Kedarnath

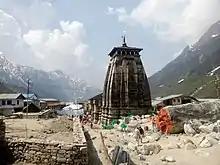
The Kedarnath Temple and the huge rock behind it in the aftermath of the flood

On 16 June 2013, at approximately 7:30 P.M., a landslide occurred near the Kedarnath Temple. On 17 June 2013 at approximately 6:40 a.m., water began to rush down from the Chorabari Tal or Gandhi Sarovar, bringing along with its flow, a huge amount of silt, rocks, and boulders. A large boulder got stuck behind the Kedarnath Temple, protecting it from the flood. The floodwater gushed on both sides of the temple, destroying everything in its path. Since it occurred in the middle of the pilgrimage season, the torrential rains, cloud bursts, and resulting flash floods nearly destroyed the town of Kedarnath. Thousands of people were killed, and thousands of others (mostly pilgrims) were reported missing or stranded due to landslides around Kedarnath. Although the surrounding area and compound of the Kedarnath Temple were destroyed, the temple itself survived.